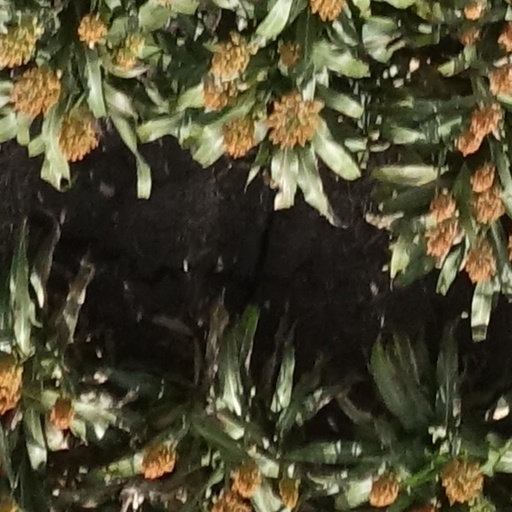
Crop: sorghum